Valladolid

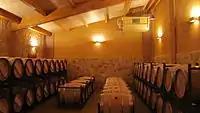
"Hermanos Sastre" wine cellar

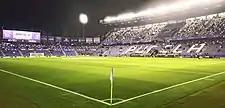
The José Zorrilla Stadium, home of Real Valladolid

Although an inland province, fish is commonly consumed, some brought from the Cantabrian Sea. Fish like red bream and hake are a major part of Valladolid's cuisine.